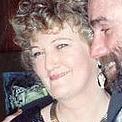
Age: 44